EVA Air

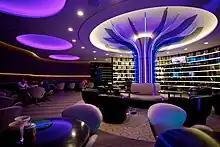
Lounge interior. An open seating area with a glowing column.

Most EVA Air flights originate out of Taoyuan International Airport, its main hub near Taipei, Taiwan. At Taoyuan International Airport, EVA Air's flight operations are concentrated in Terminal 2. Additionally, EVA Air and its domestic subsidiary UNI Air operate numerous flights out of Kaohsiung International Airport. A focus city for EVA Air outside of Taiwan is Bangkok, (its main hub being Suvarnabhumi Airport), with westerly connections to all its European destinations except for Paris, Munich, and Milan which are flown non-stop. Vienna is served both non-stop from Taipei and via Bangkok.